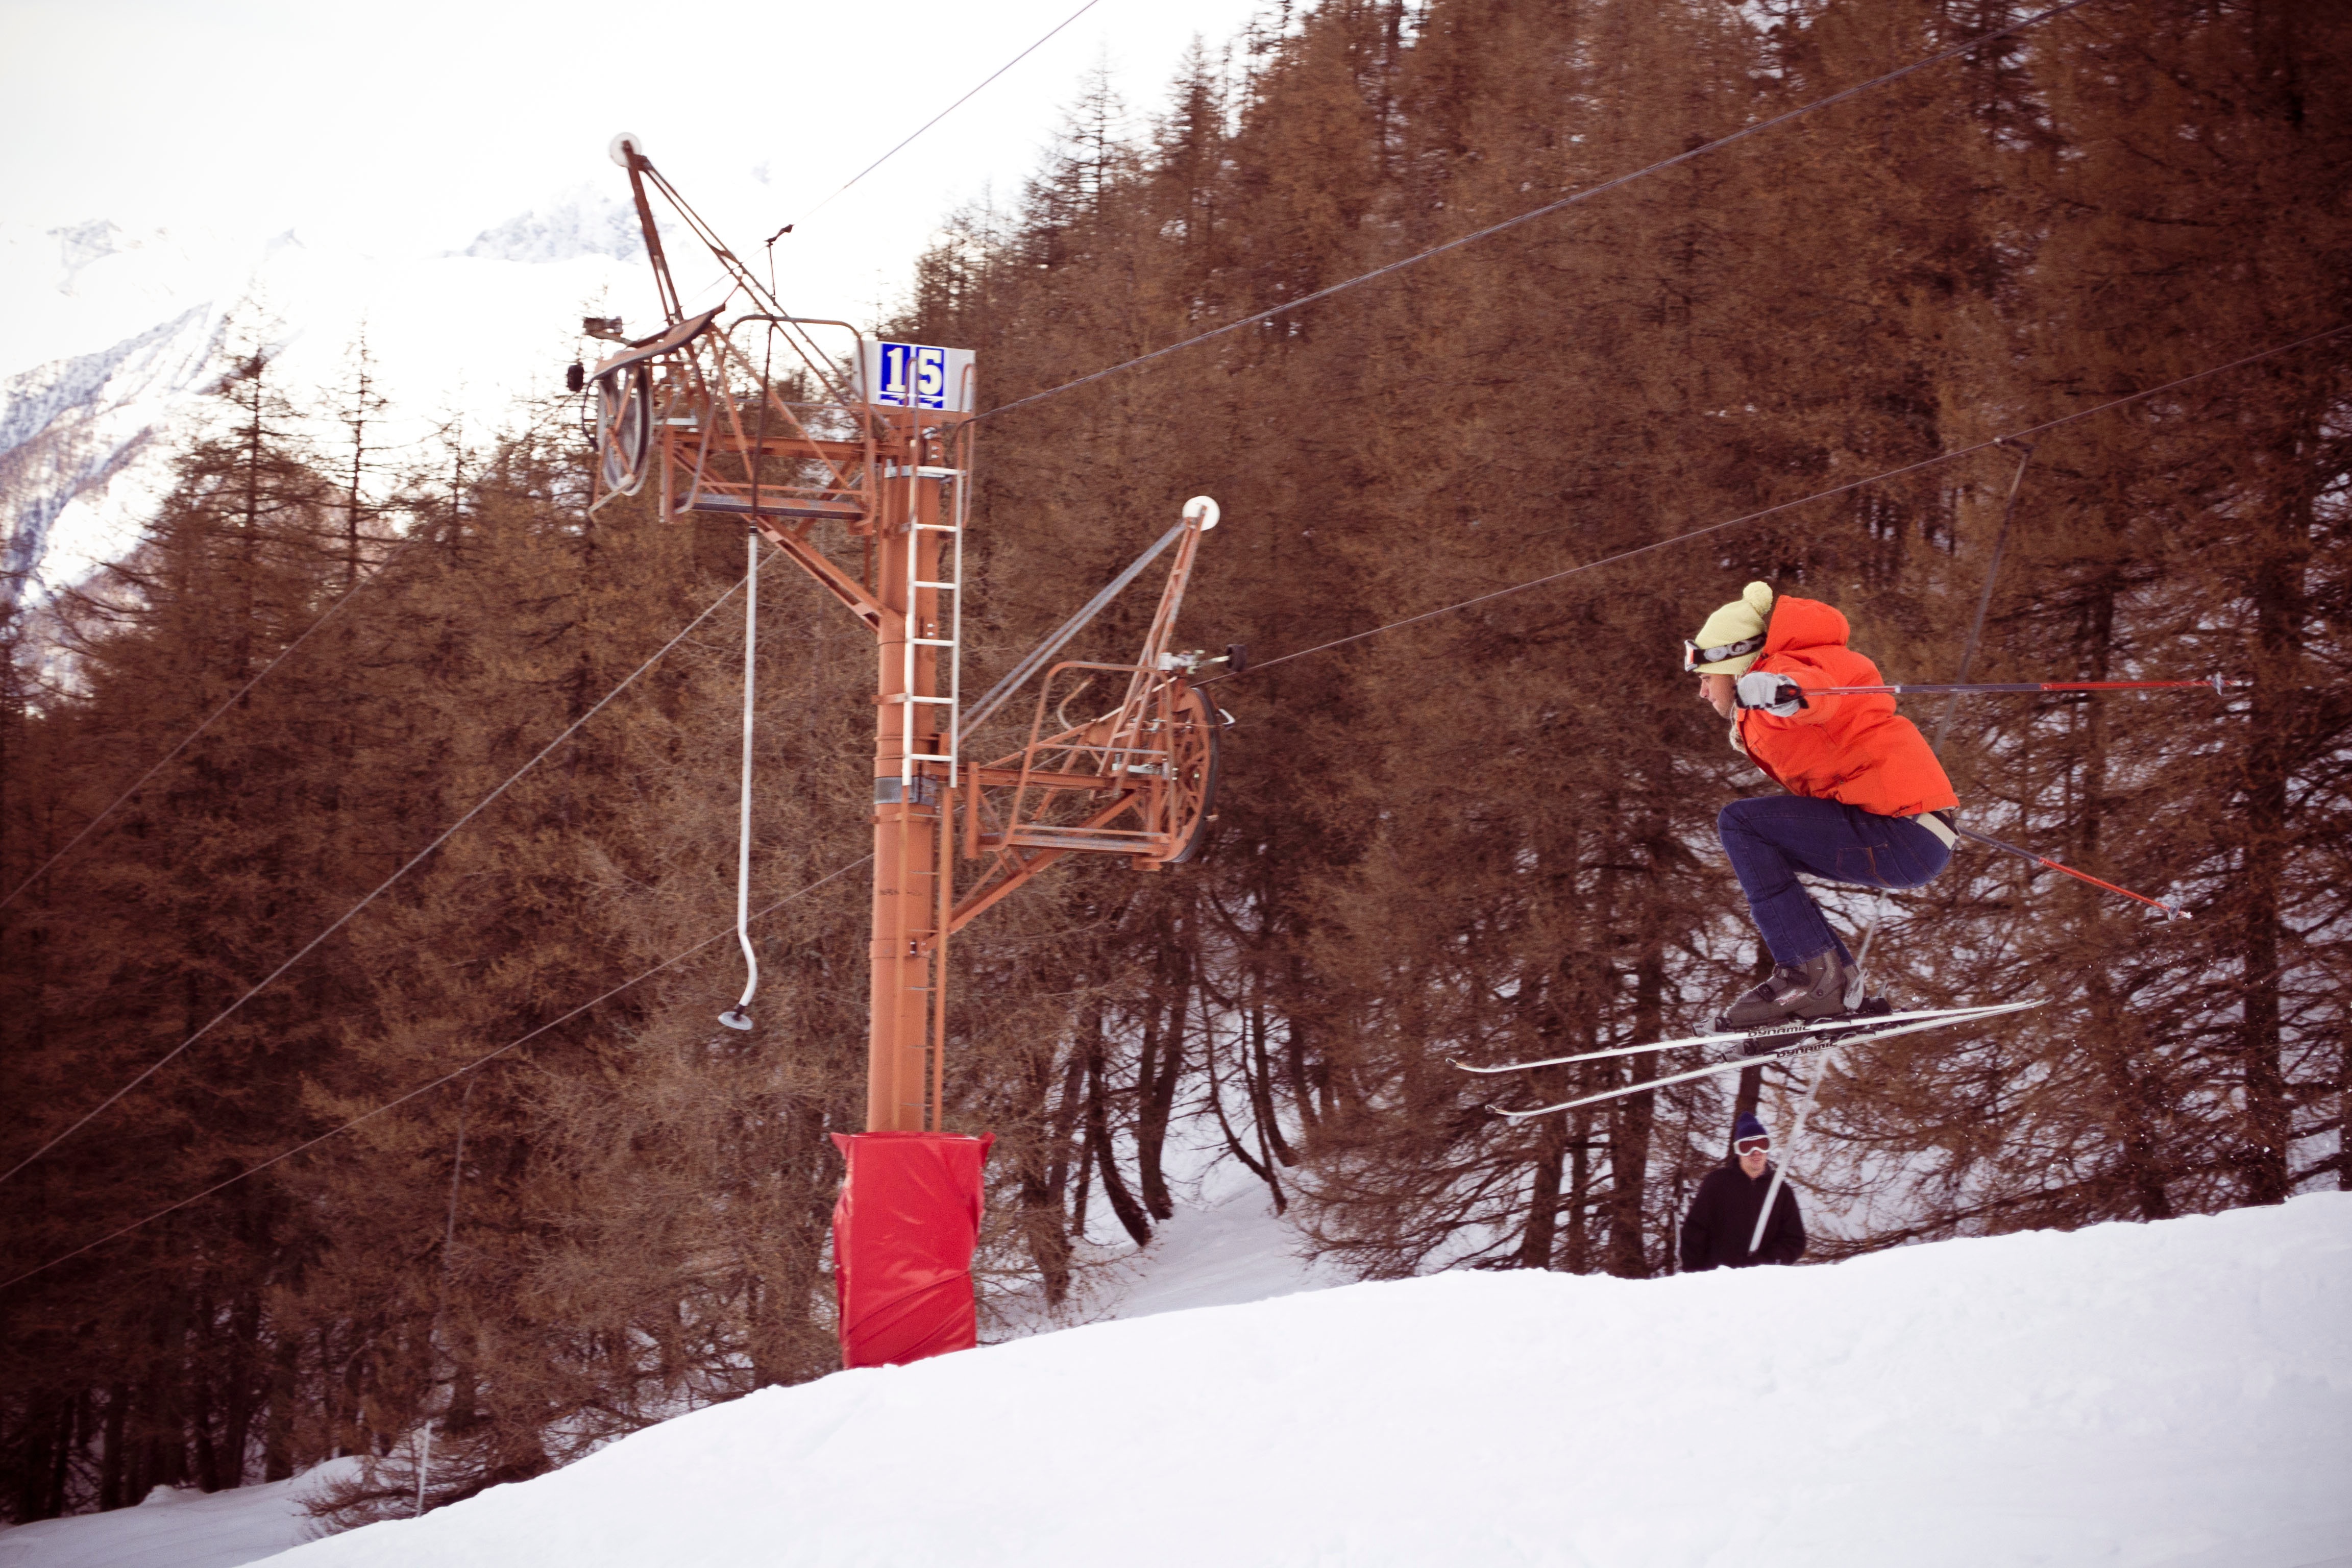
snow, winter, weather, skiing, season, winter sport, ski, piste, ski equipment, geological phenomenon